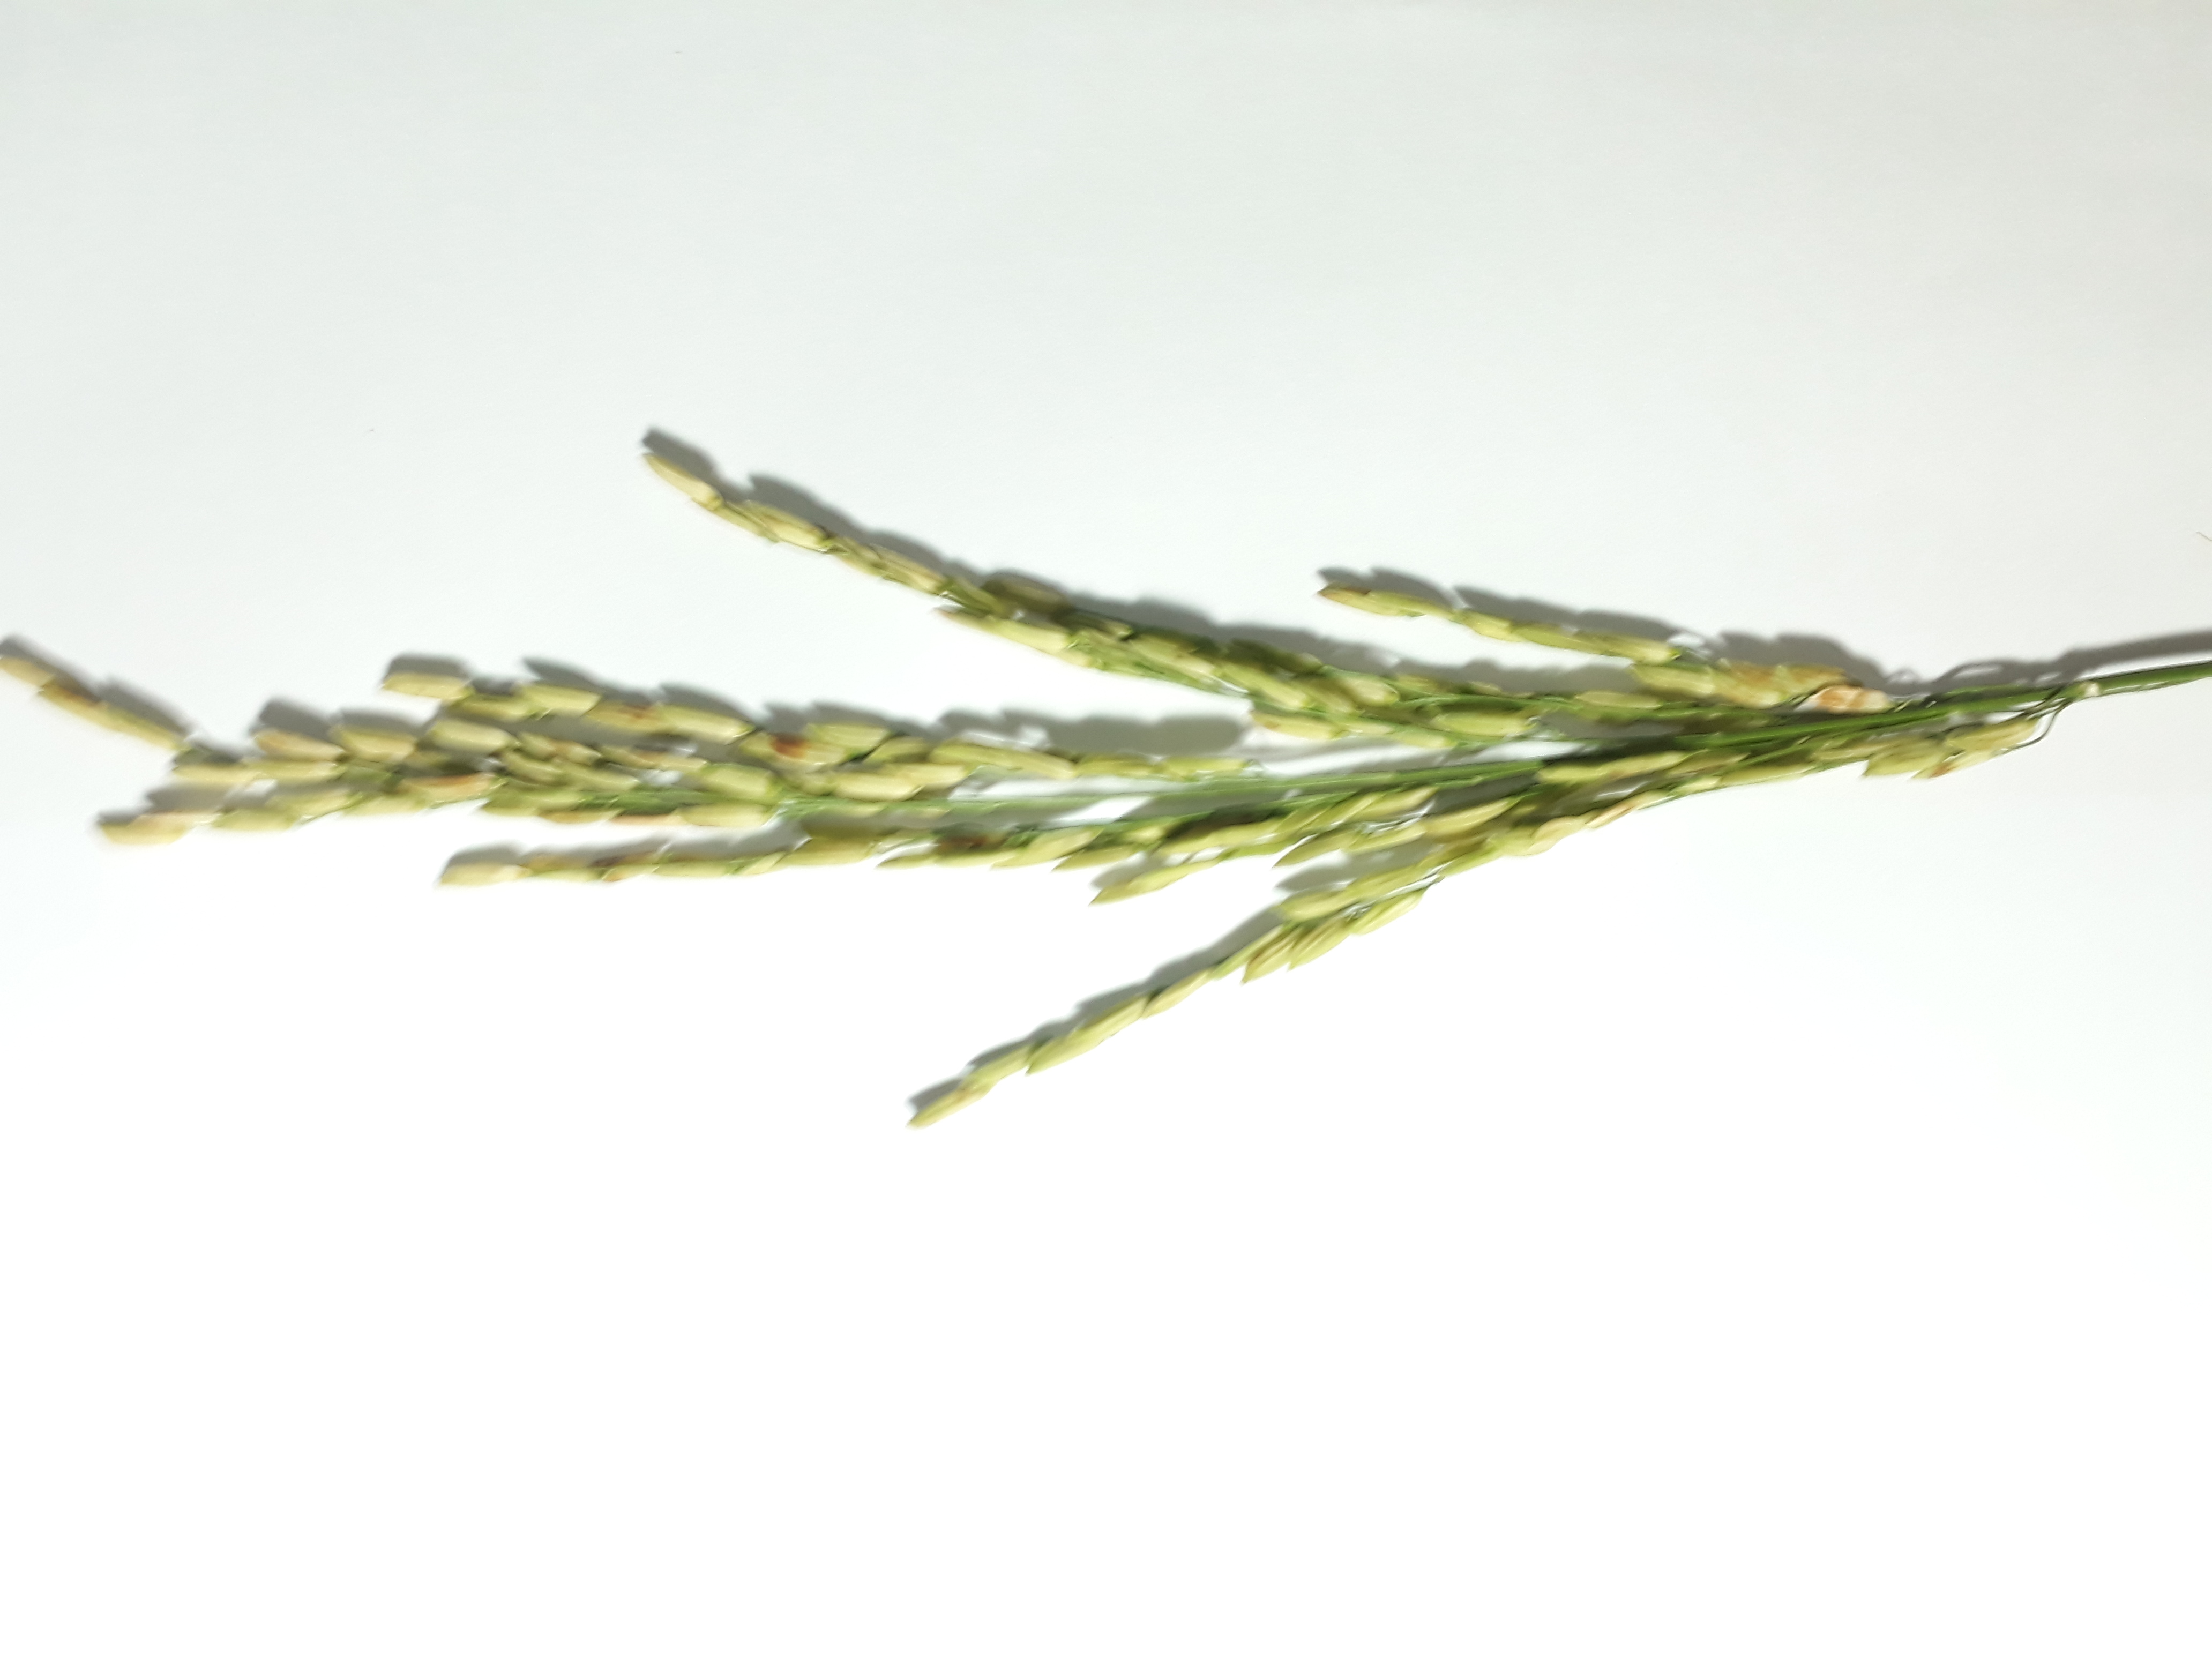
Label: Healthy